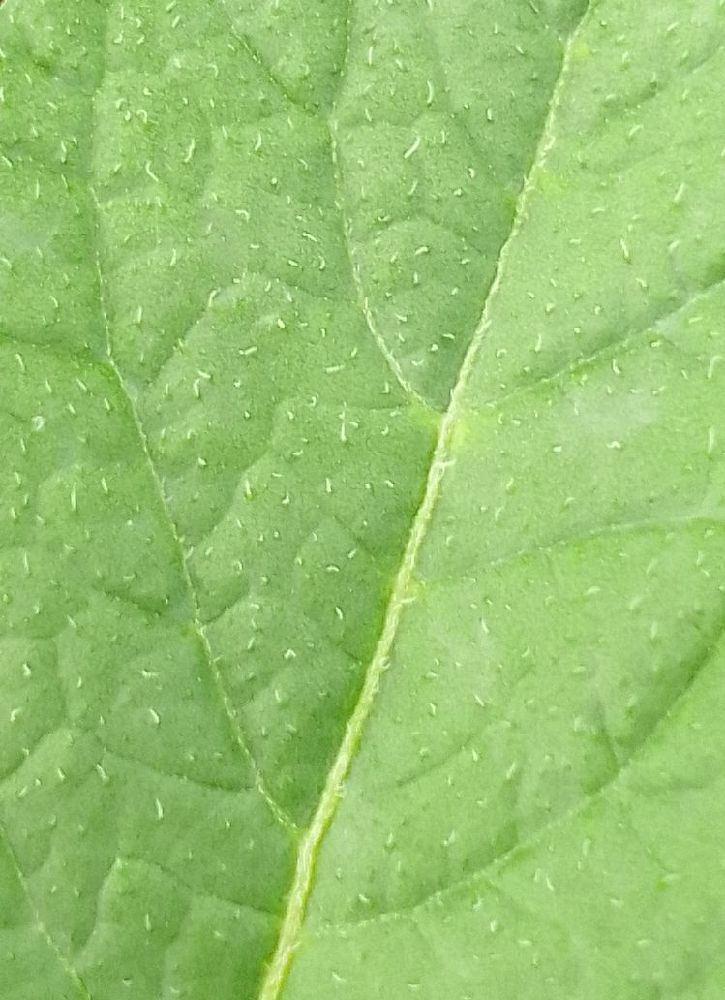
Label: Healthy